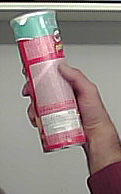
Product: pringles_original